Cheilosia latifrons

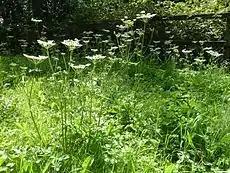
Habitat.Ireland.

The adults grow up to long and can mainly be encountered in meadows from May (March in South Europe) through September (with peaks in June or July and September), unimproved, non-calcareous grassland, usually on poorly drained sites and also coastal dune systems. It is low-flying, at the level of grasses and other low plants, among which it settles. Flowers visited include yellow Compositae, especially "Senecio" and "Taraxacum"; "Origanum", "Ranunculus", "Luzula" and "Plantago".